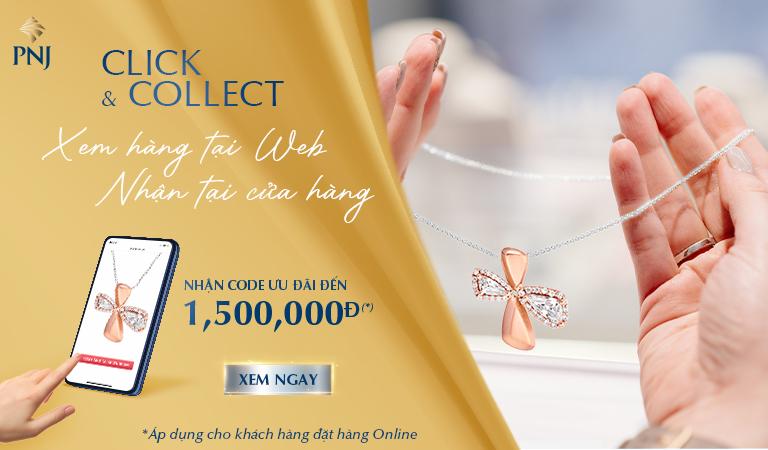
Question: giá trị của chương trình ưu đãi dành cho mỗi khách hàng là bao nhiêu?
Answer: giá trị của chương trình ưu đãi dành cho mỗi khách hàng là 1 500 000 đồng